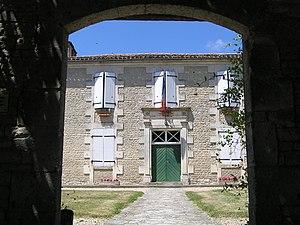
mairie de Verdille
Verdille est une commune du Sud-Ouest de la France située dans le département de la Charente.